Russia–Ukraine gas disputes

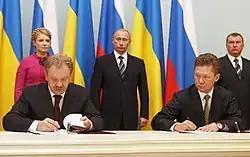
The signing of the deal reached at the Moscow summit on 19 January 2009, by Oleh Dubyna and Alexei Miller (with Yulia Tymoshenko and Vladimir Putin are standing in the background)

On 17 January 2009, Russia held an international gas conference in Moscow. The EU was represented by the Presidency, the Czech Minister of Industry and Trade Martin Říman, and the EU Energy Commissioner Andris Piebalgs, so that the European Union could speak with one voice. Ukraine was represented by the Prime Minister Yulia Tymoshenko. The conference did not achieve any solution to the crisis, and the negotiations continued bilaterally between Prime Ministers Putin and Tymoshenko. Early on 18 January 2009, after five hours of talks, Putin and Tymoshenko reached a deal to restore gas supplies to Europe and Ukraine. Both parties agreed that Ukraine would start paying European prices for its natural gas, less a 20% discount for 2009, and that Ukraine would pay the full European market price starting in 2010. In return for the discounts for 2009, Ukraine agreed to keep its transit fee for Russian gas unchanged in 2009. The two sides also agreed not to use intermediaries. On 19 January 2009, Gazprom CEO Alexei Miller and the head of Naftohaz Oleh Dubyna signed an agreement on natural gas supply to Ukraine for the period of 2009–2019. Gas supplies restarted on 20 January 2009, and were fully restored on 21 January.